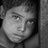
Emotion: sad